Rein Voog

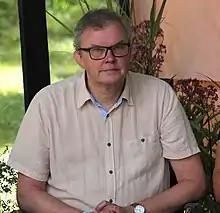
Rein Voog at the Opinion festival in Paide, Estonia (August 2021)

Rein Voog (born 2 November 1964 in Tallinn) is an Estonian politician. He was a member of IX Riigikogu.